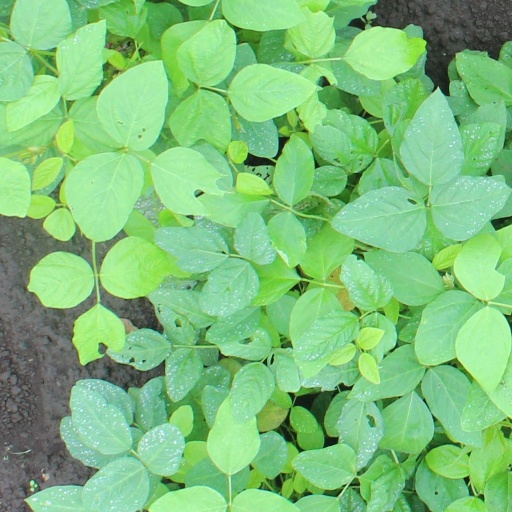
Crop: soybean